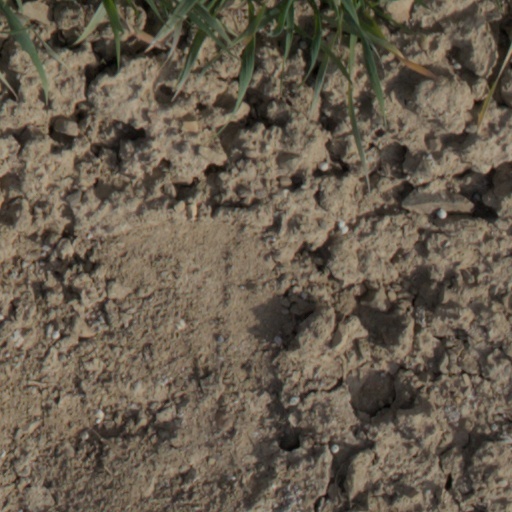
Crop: wheat